10th Coast Regiment, Royal New Zealand Artillery

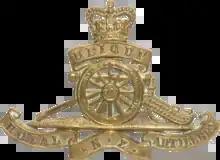
Cap badge of the Royal New Zealand Artillery

The 10th Coast Regiment, Royal New Zealand Artillery was a territorial coastal artillery regiment of the New Zealand Army. The regiment was formed in 1940 as 10th Heavy Regiment, New Zealand Artillery and controlled the coastal defence batteries around Wellington Harbour. The regiment was progressively expanded and by the end of the war had batteries all over the lower North Island. The regiment was reduced to a cadre in 1957 and disbanded in 1967, along with the other coastal artillery regiments (9th and 11th).